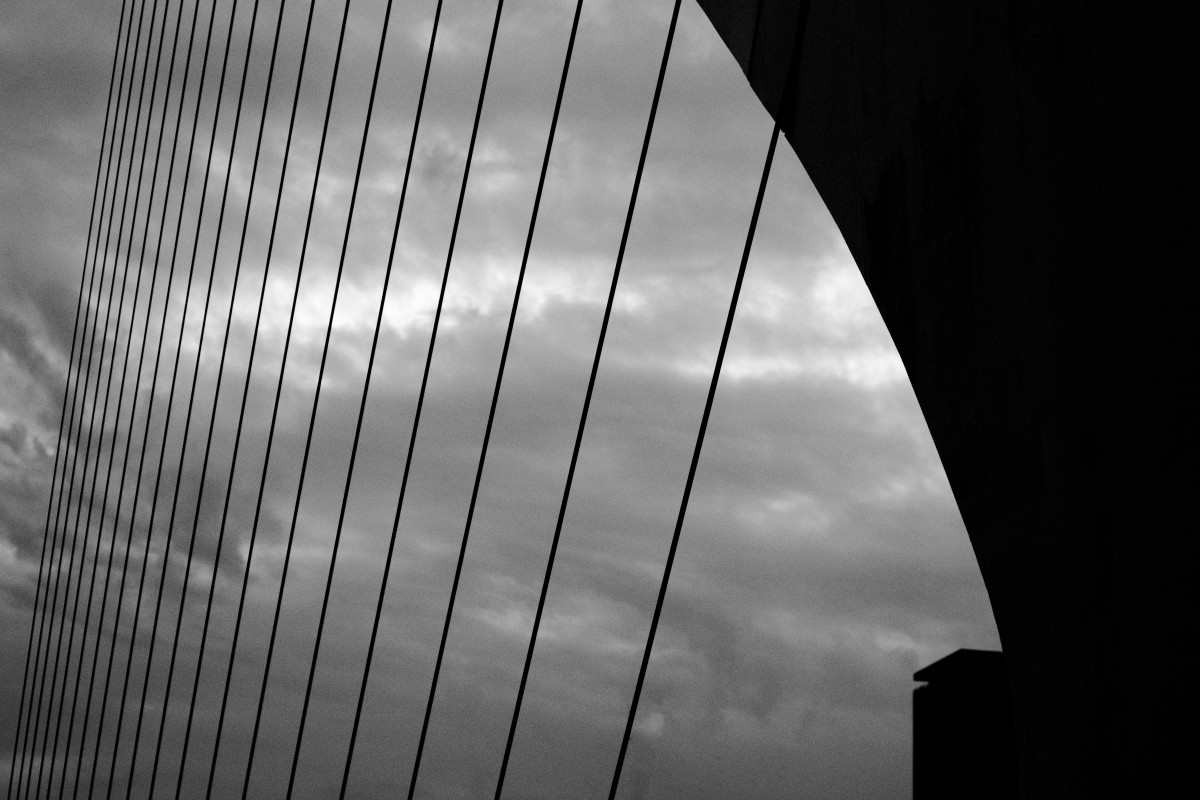
Tags: black and white, architecture, sunlight, skyscraper, line, reflection, darkness, lighting, interior design, symmetry, shape, monochrome photography